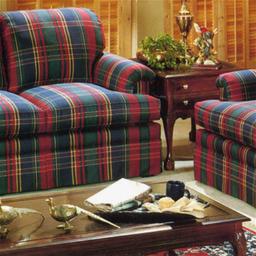
Room type: livingroom